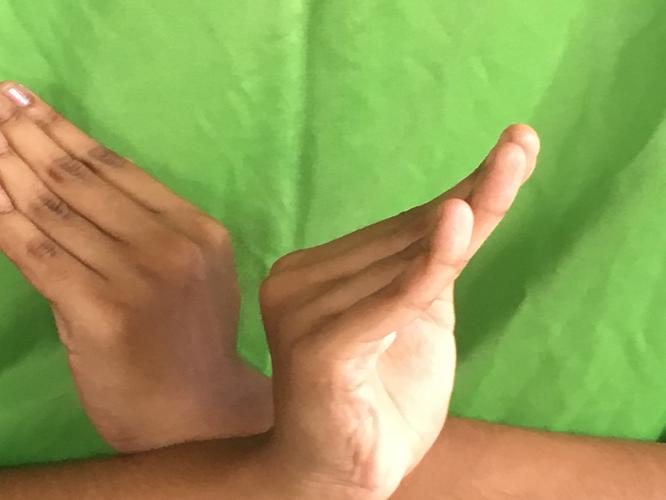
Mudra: Nagabandha
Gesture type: double_hand